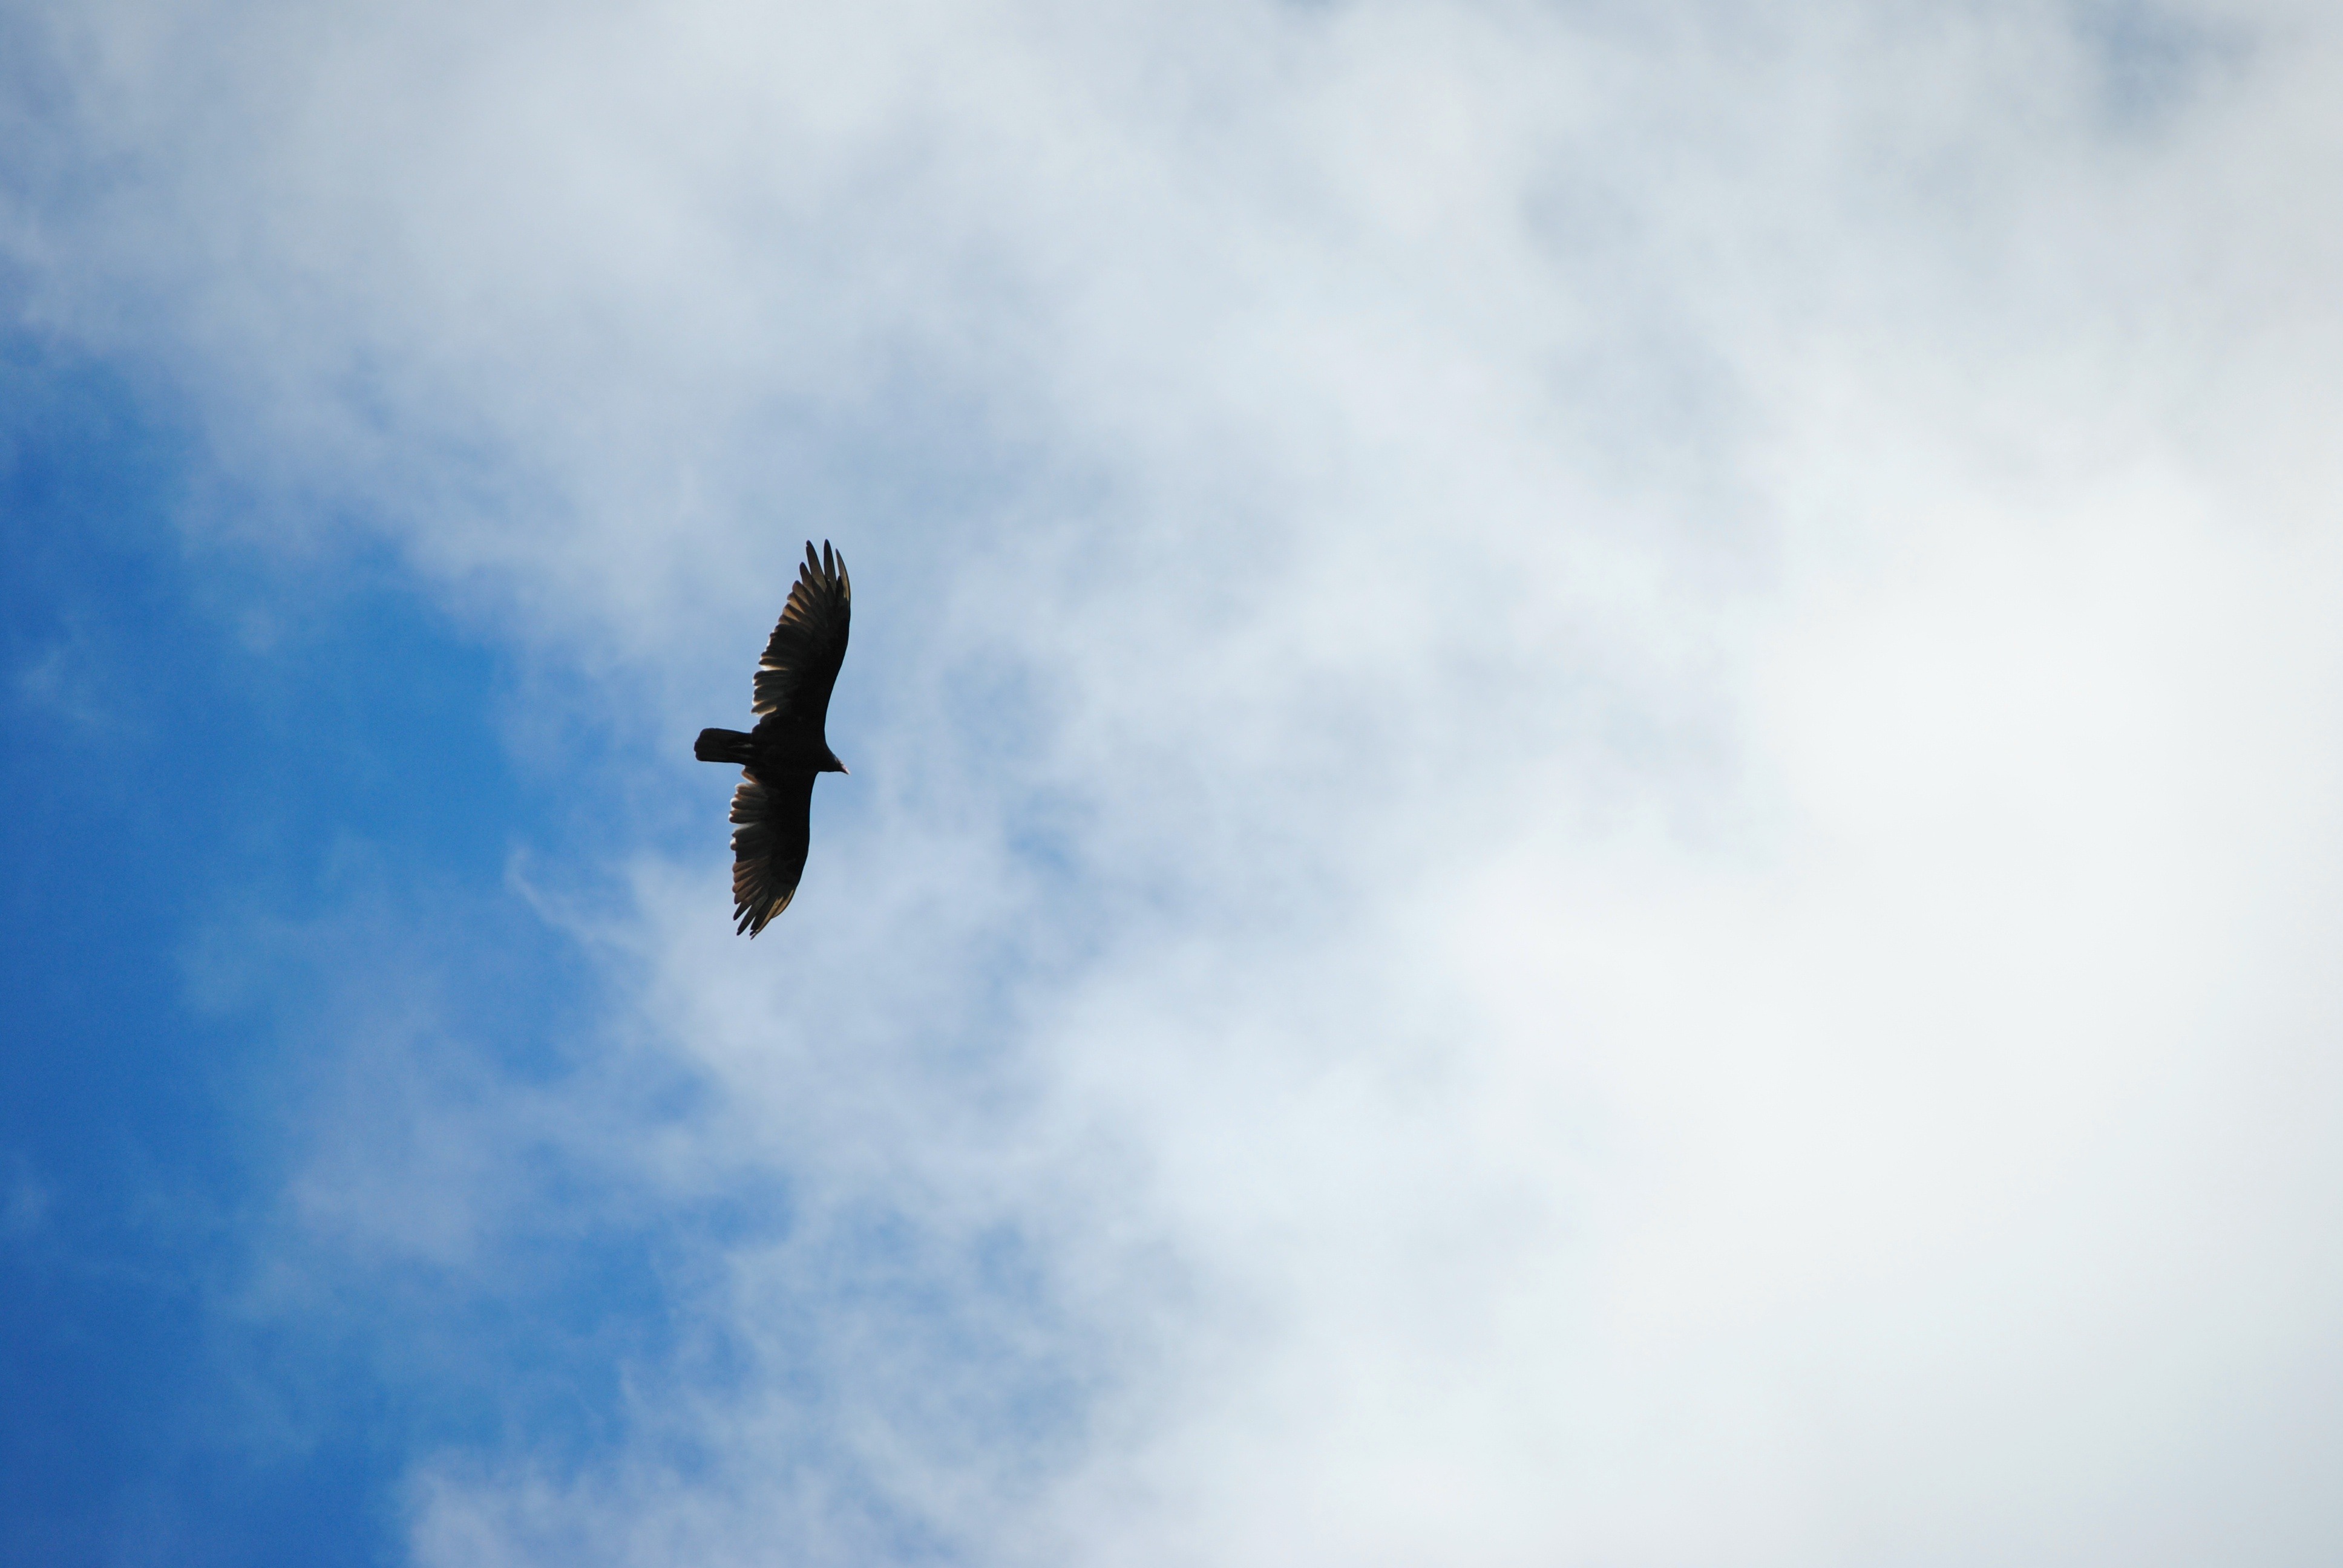
bird, wing, cloud, sky, airplane, vehicle, aviation, flight, soar, calm, blue, blue sky, outside, atmosphere of earth